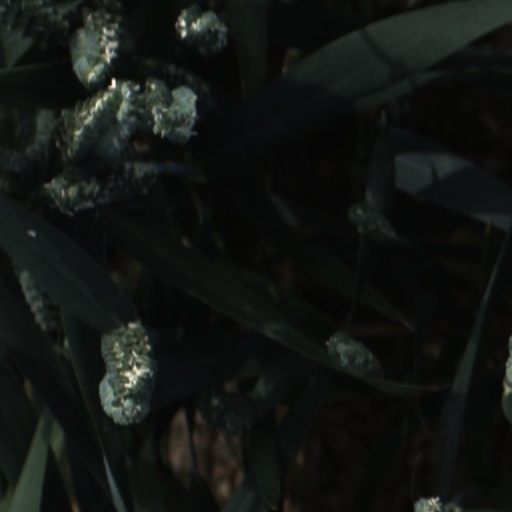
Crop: wheat